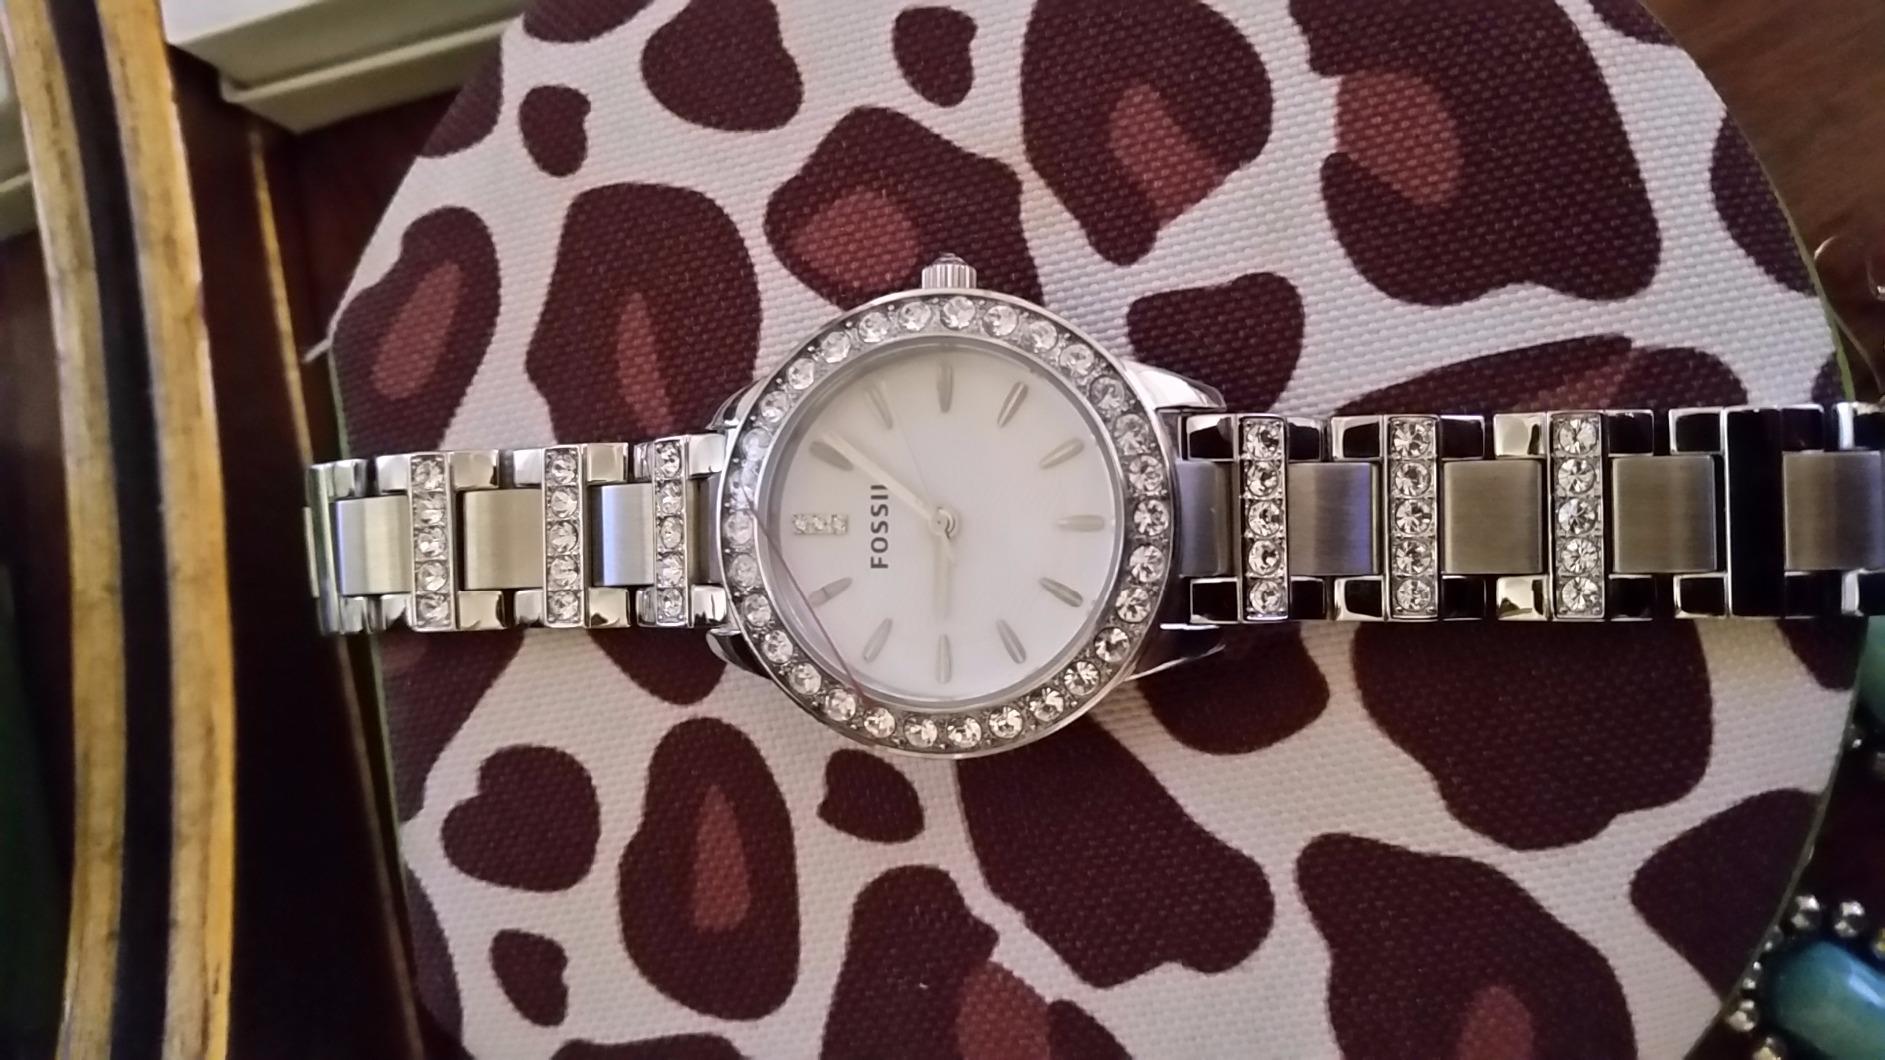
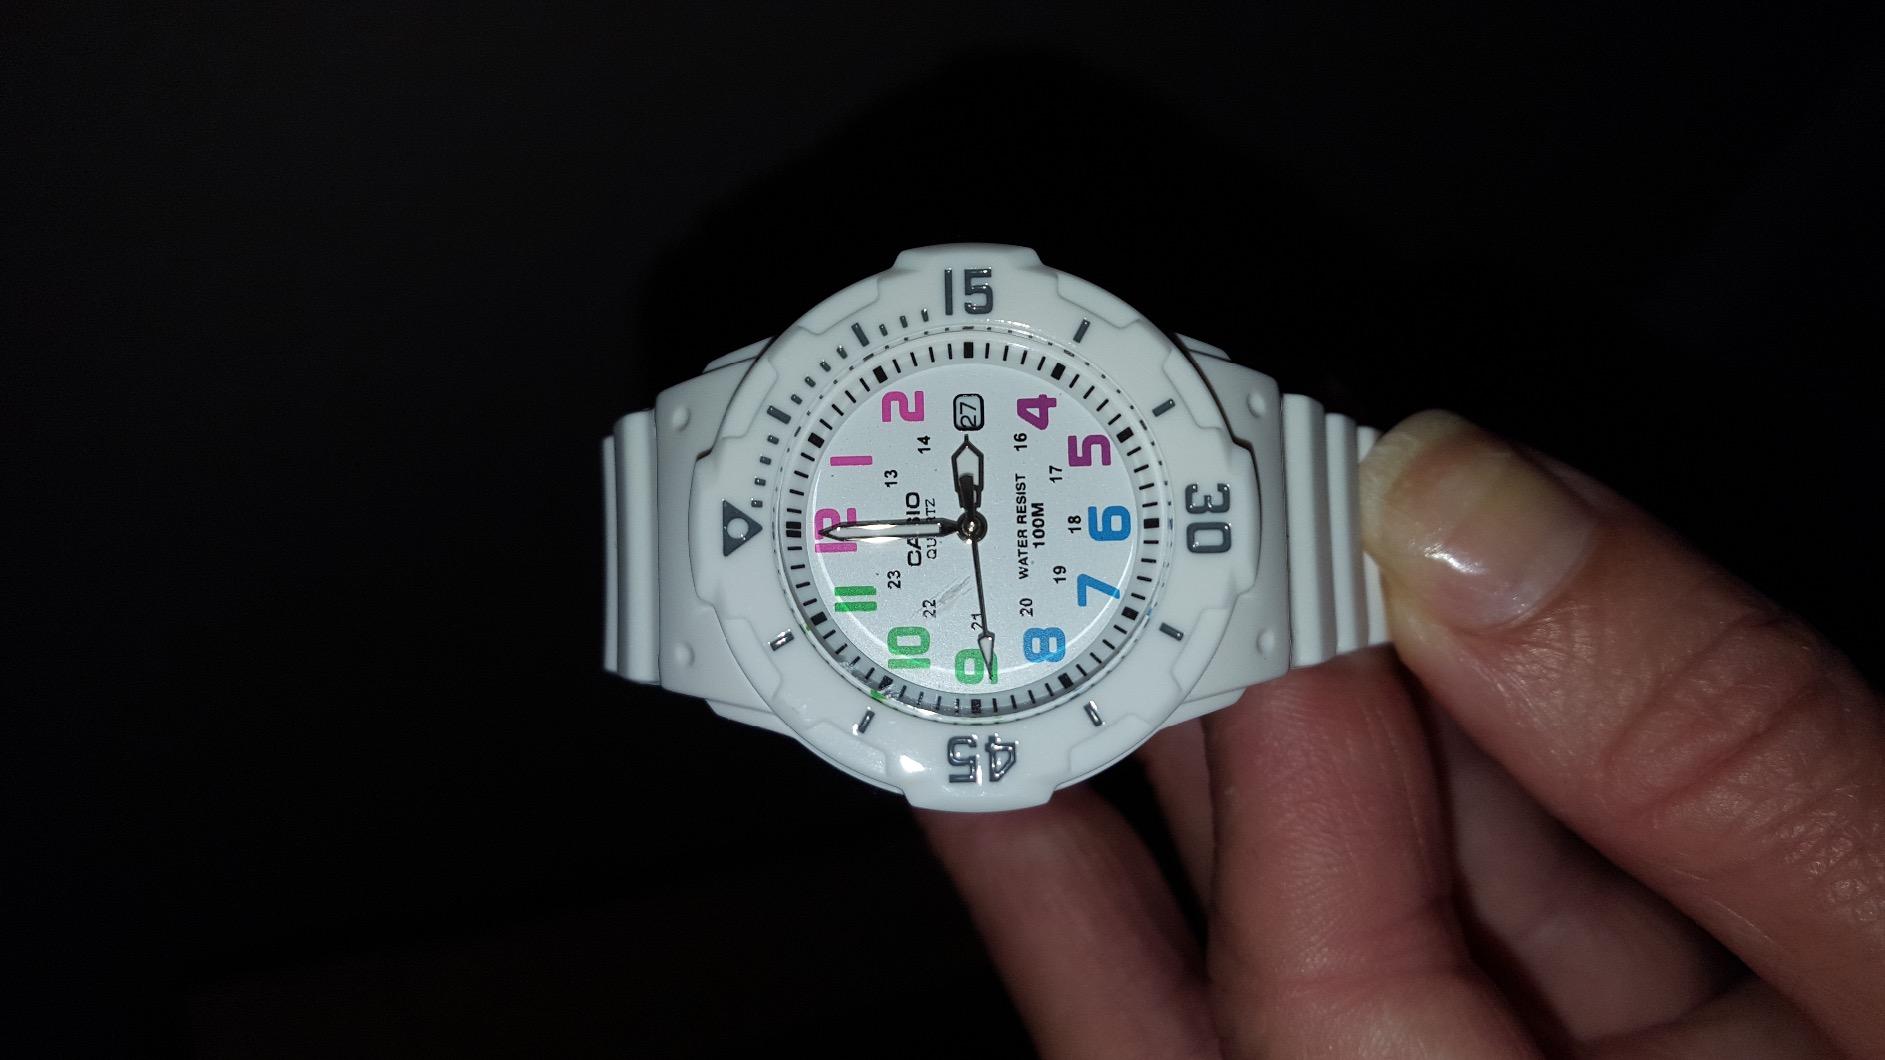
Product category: accessories_watch
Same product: no